The Kindaichi Case Files

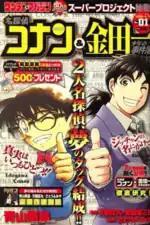
The first issue of the crossover series between "Case Closed" and "The Kindaichi Case Files"

In celebration of the 50th anniversary of "Weekly Shōnen Sunday" and "Weekly Shōnen Magazine", the two magazines collaborated to publish twelve biweekly magazines consisting of chapters from "Weekly Shōnen Sunday"s "Case Closed" and "Weekly Shōnen Magazine"s "The Kindaichi Case Files". The magazine ran between April 10, 2008, and September 25, 2008.